Alexander Nesis

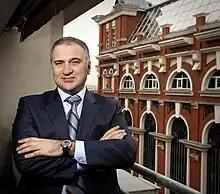
Nesis in 2010

Alexander Nesis (born December 19, 1962) is a Russian entrepreneur and the largest stakeholder of a private equity firm ICT Holding Ltd. (Cyprus). He was the founder and the president of the ICT Group, a private equity entity based and operated in Russia from 1991 until 2013.